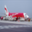
Label: airplane